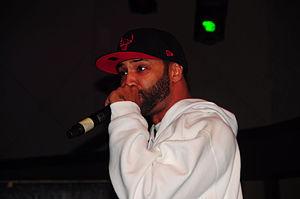
Joe Budden, de son vrai nom Joseph Anthony Budden, né le 31 août 1980 à Spanish Harlem, New York, est un rappeur américain d'origine portoricaine.